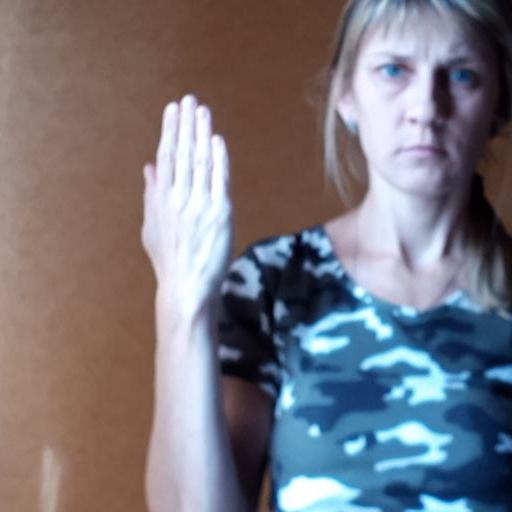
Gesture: stop_inverted